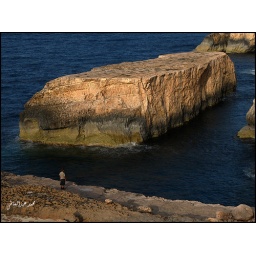
A big rock like a ship , near Derna - Libya .